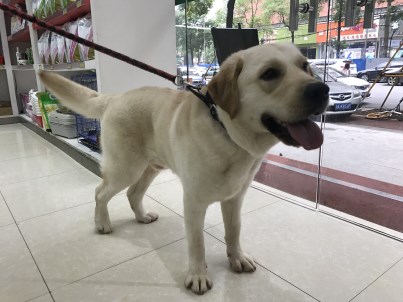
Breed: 3580-n000122-Labrador_retriever